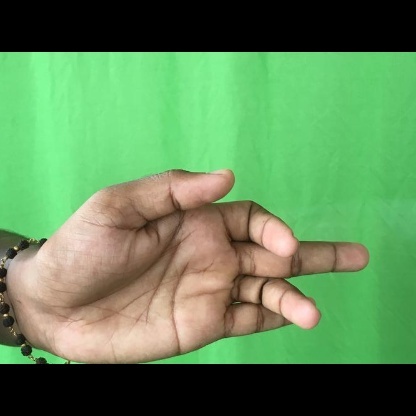
Mudra: Shukatundam